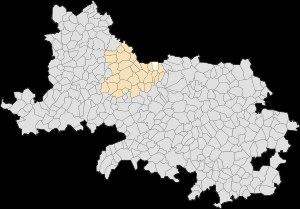
Cambligneul est une commune française située dans le département du Pas-de-Calais en région Hauts-de-France.